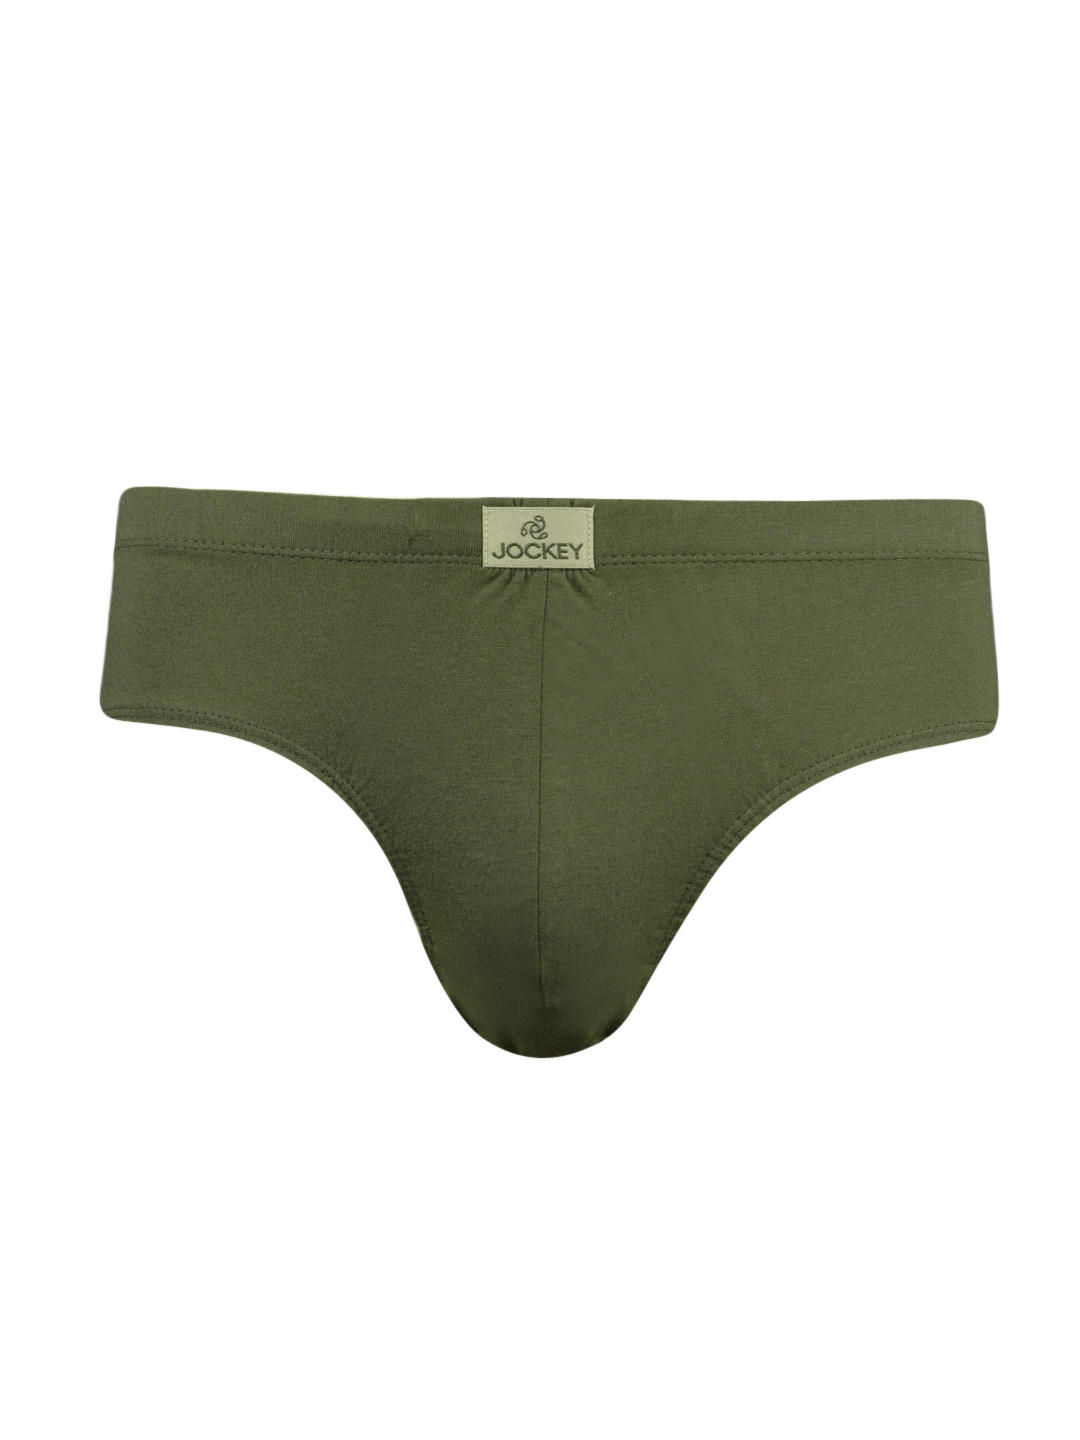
Jockey MC Men Olive Rio Briefs 8033
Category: Apparel / Innerwear / Briefs
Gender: Men
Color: Olive
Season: Summer 2016
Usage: Casual